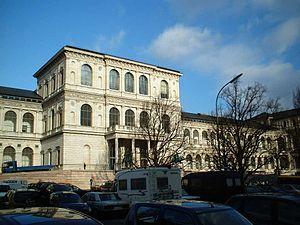
L'académie des beaux-arts de Munich, connue également sous le nom d’académie de Munich, a été fondée en 1808 par Maximilien Iᵉʳ de Bavière à Munich sous le nom d'« Académie royale des beaux-arts ».